A Chilling Cosplay

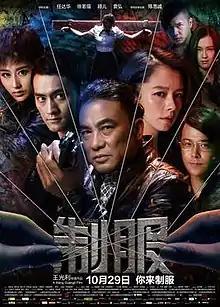
Film poster

A Chilling Cosplay is a 2013 crime thriller film directed by Wang Guangli and starring Simon Yam, Vivian Hsu, Ying Er and Yuan Hong. A Chinese-Hong Kong co-production, the film was released on 29 October and 7 November 2013 in mainland China and Hong Kong respectively.